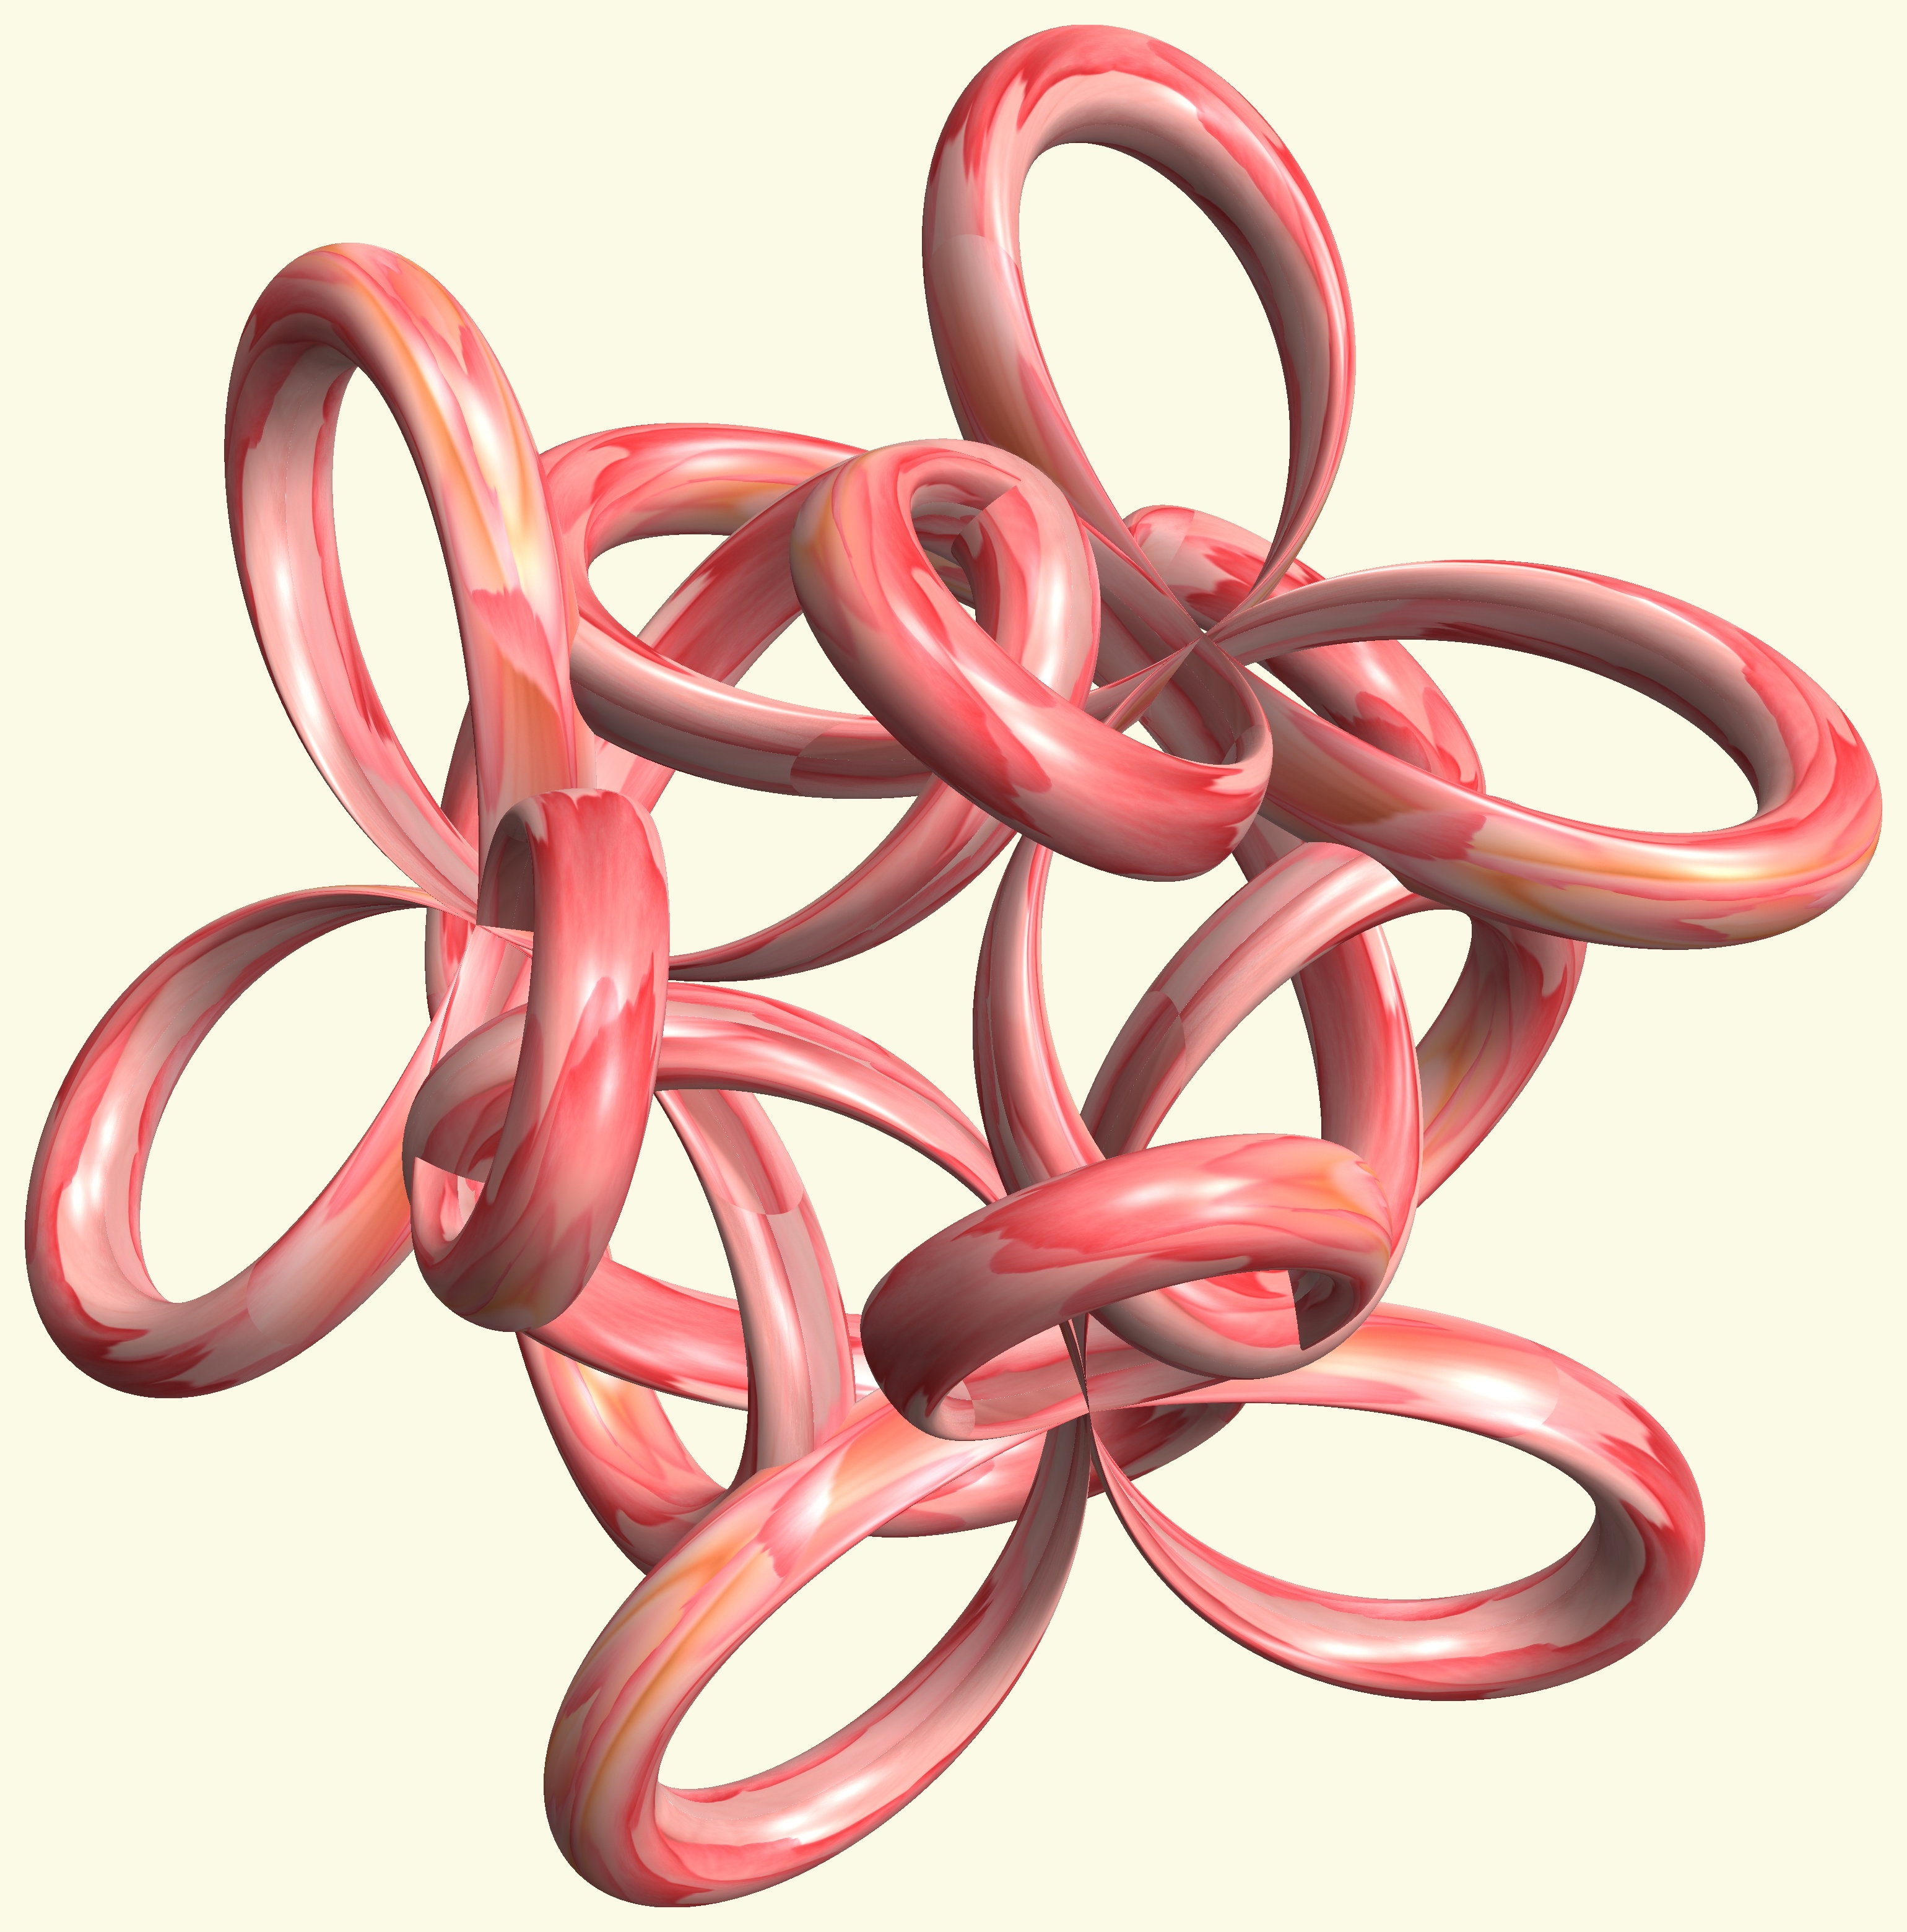
structure, wheel, texture, spiral, heart, pattern, ear, pink, circle, font, cool image, figure, design, symmetry, 3d, graphic, rings, knot, mathematica, cg, parametricplot3d, code, program, algorithm, abstruct, mapping, fashion accessory